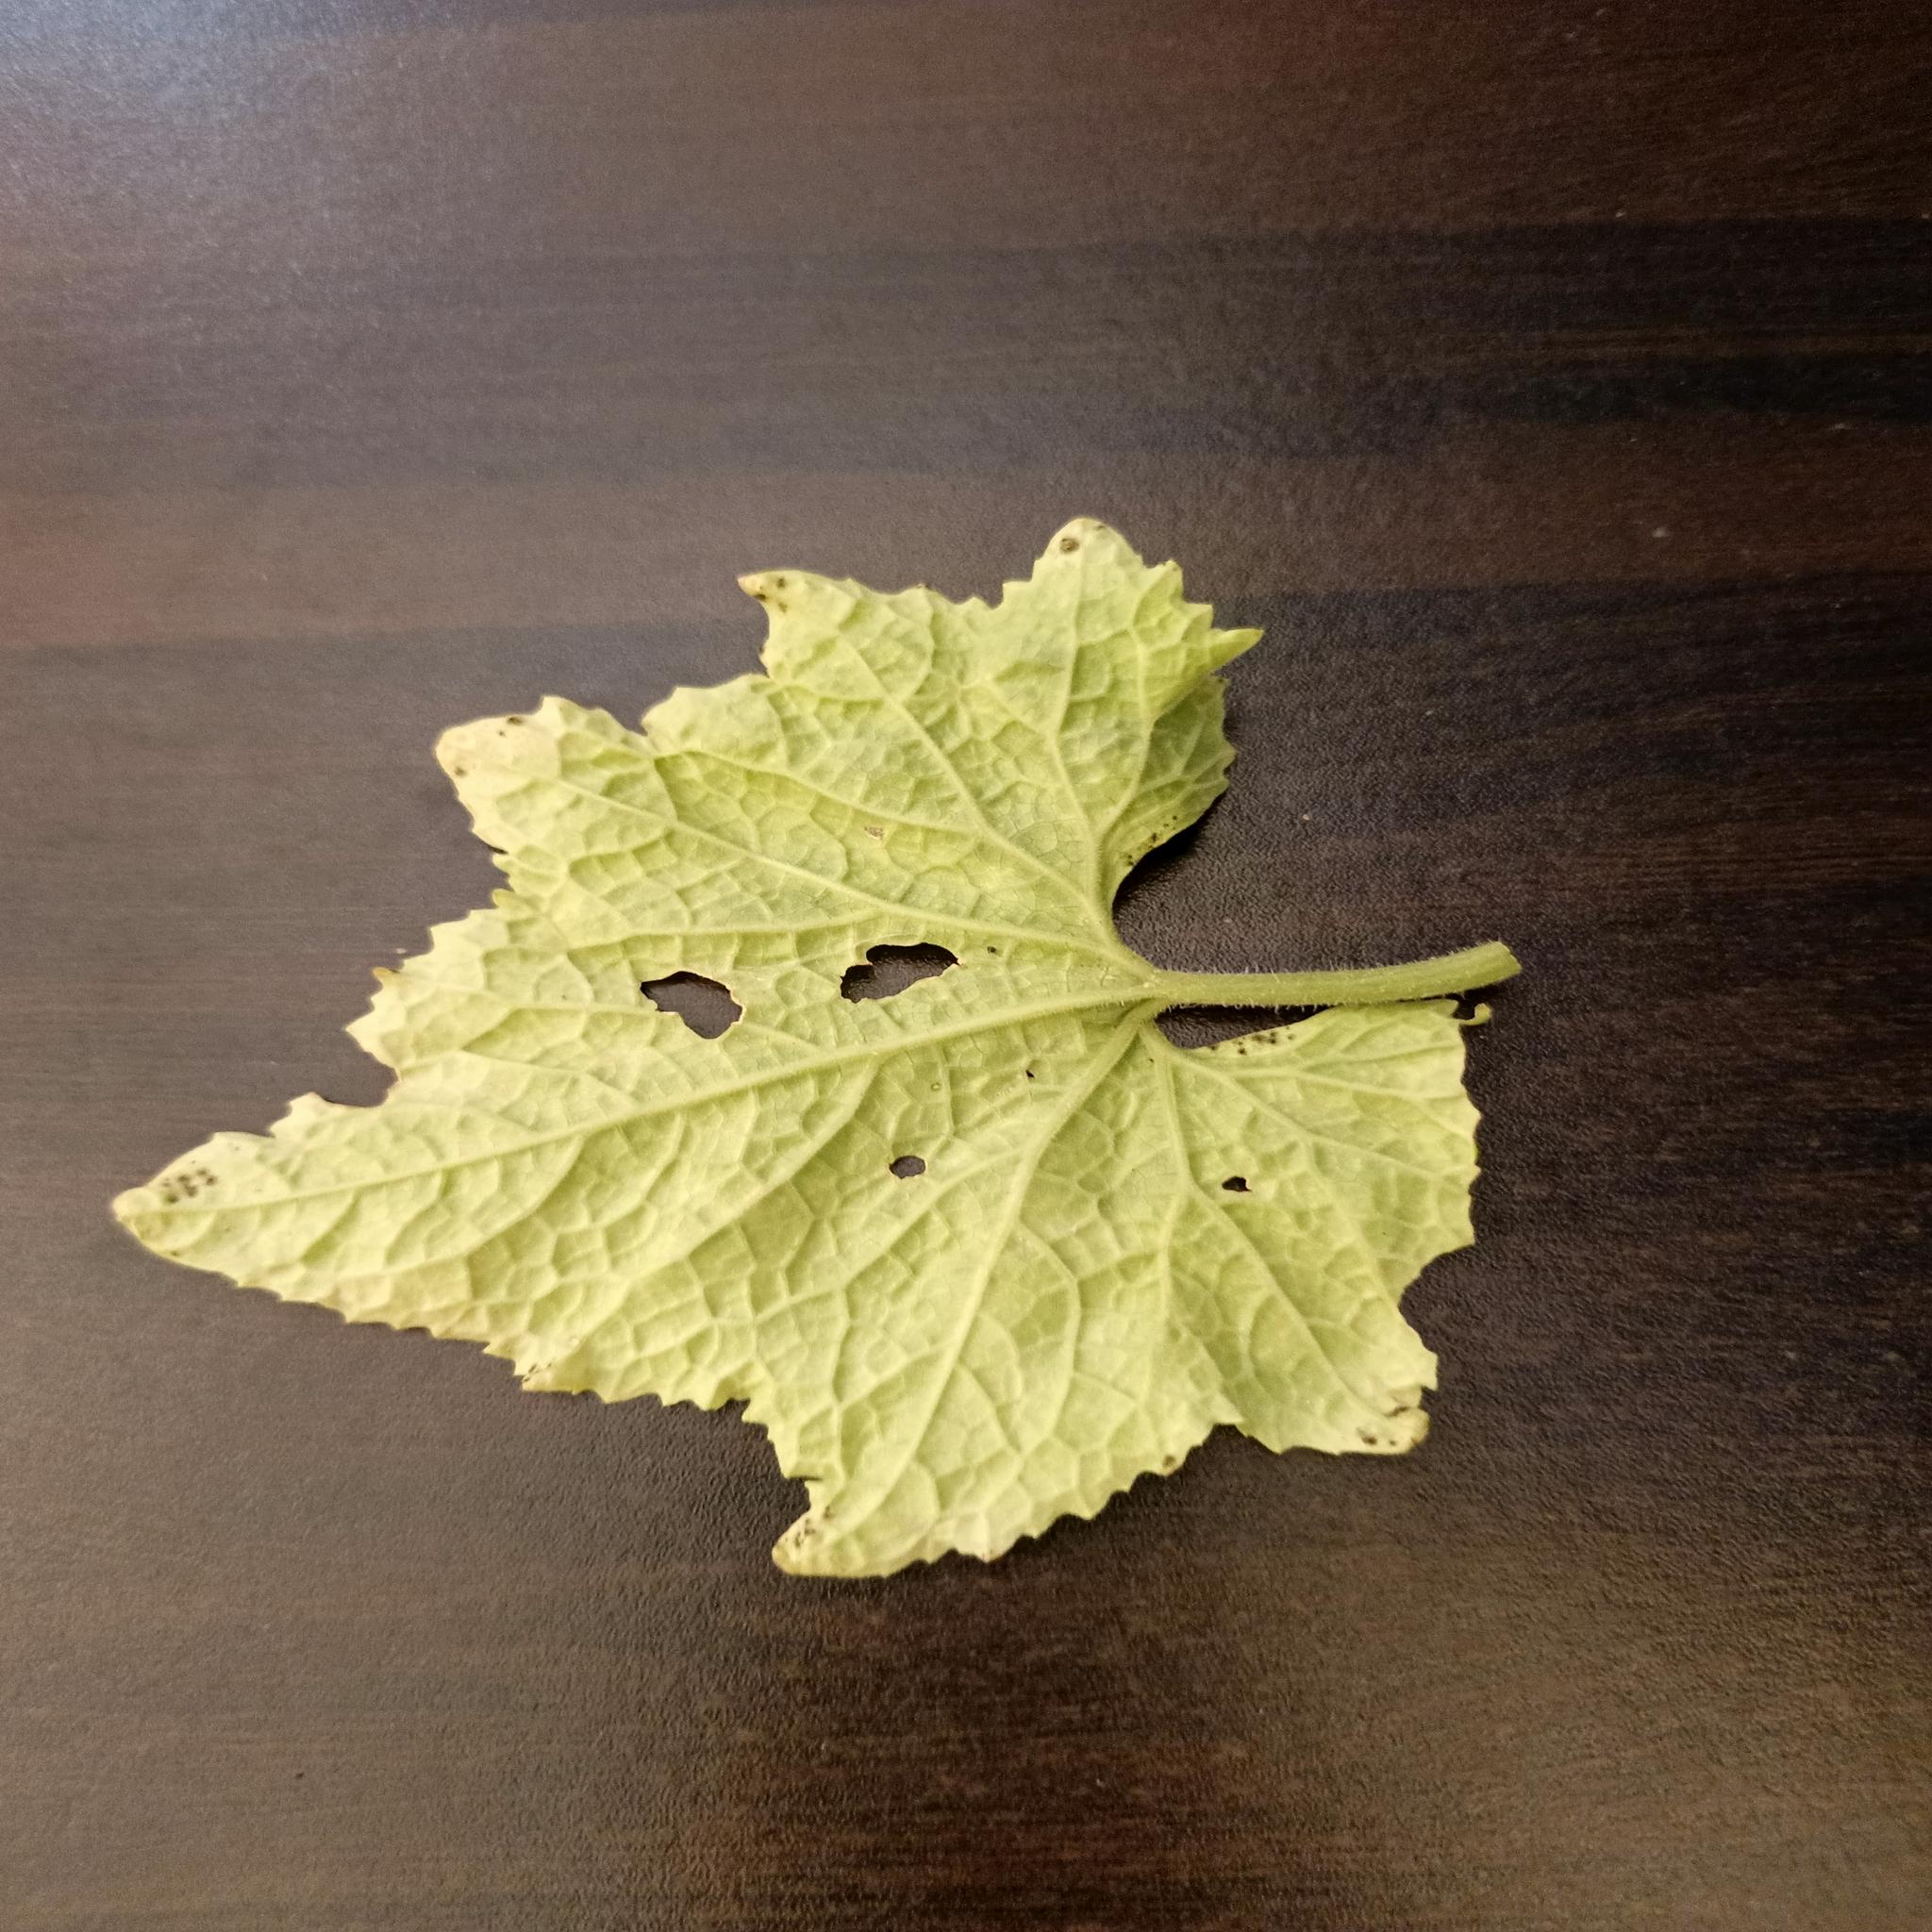
Label: Downy mildew